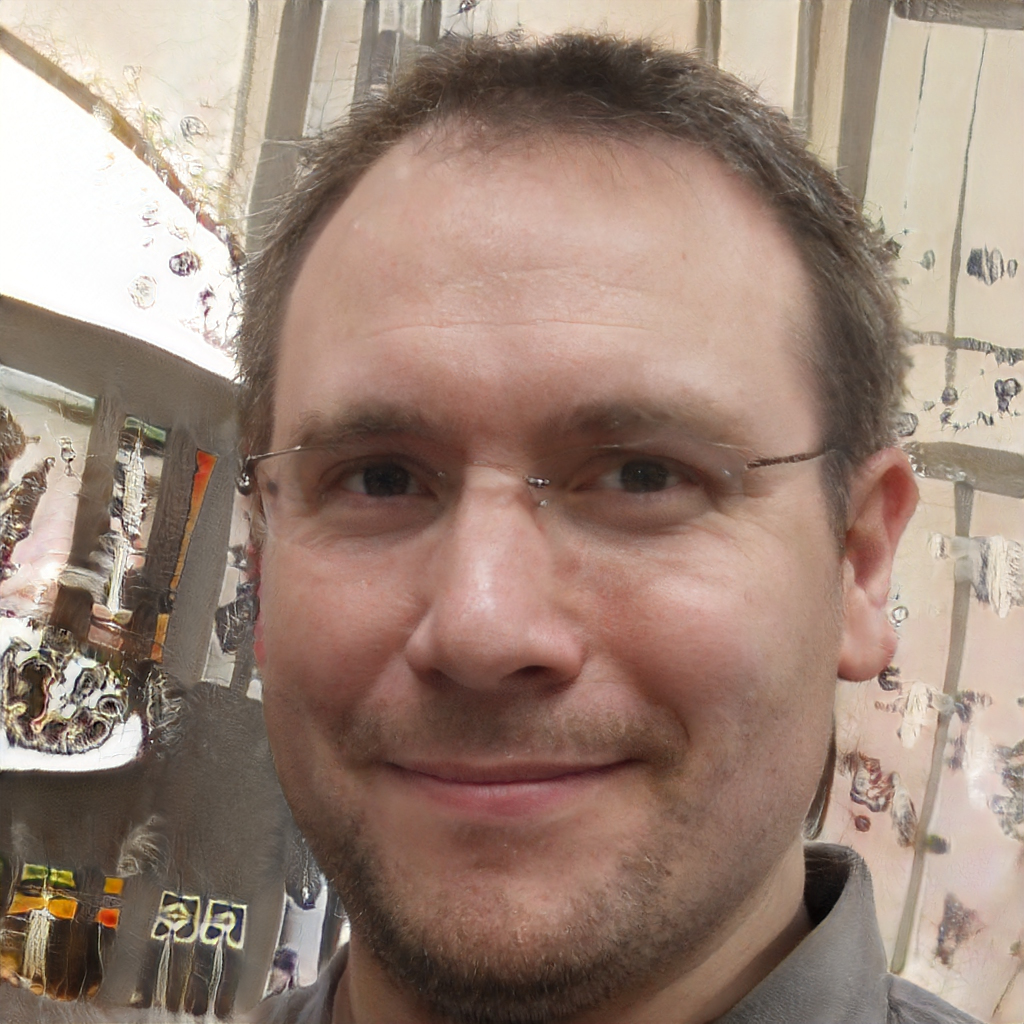
Gender: Male